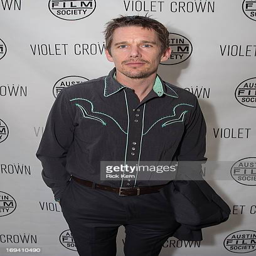
actor arrives at the premiere